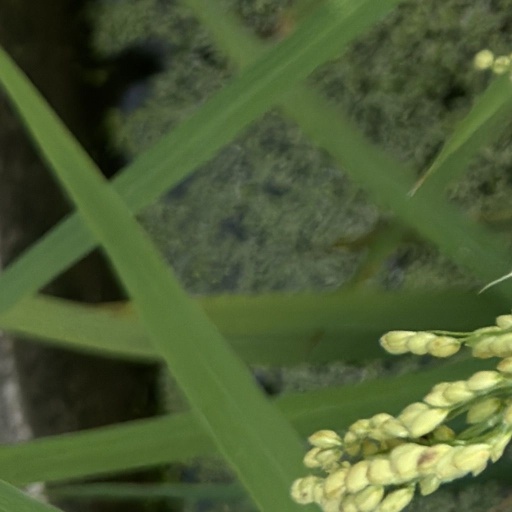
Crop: rice